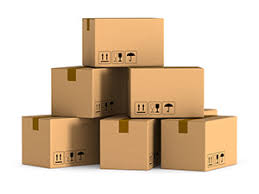
Label: cardboard